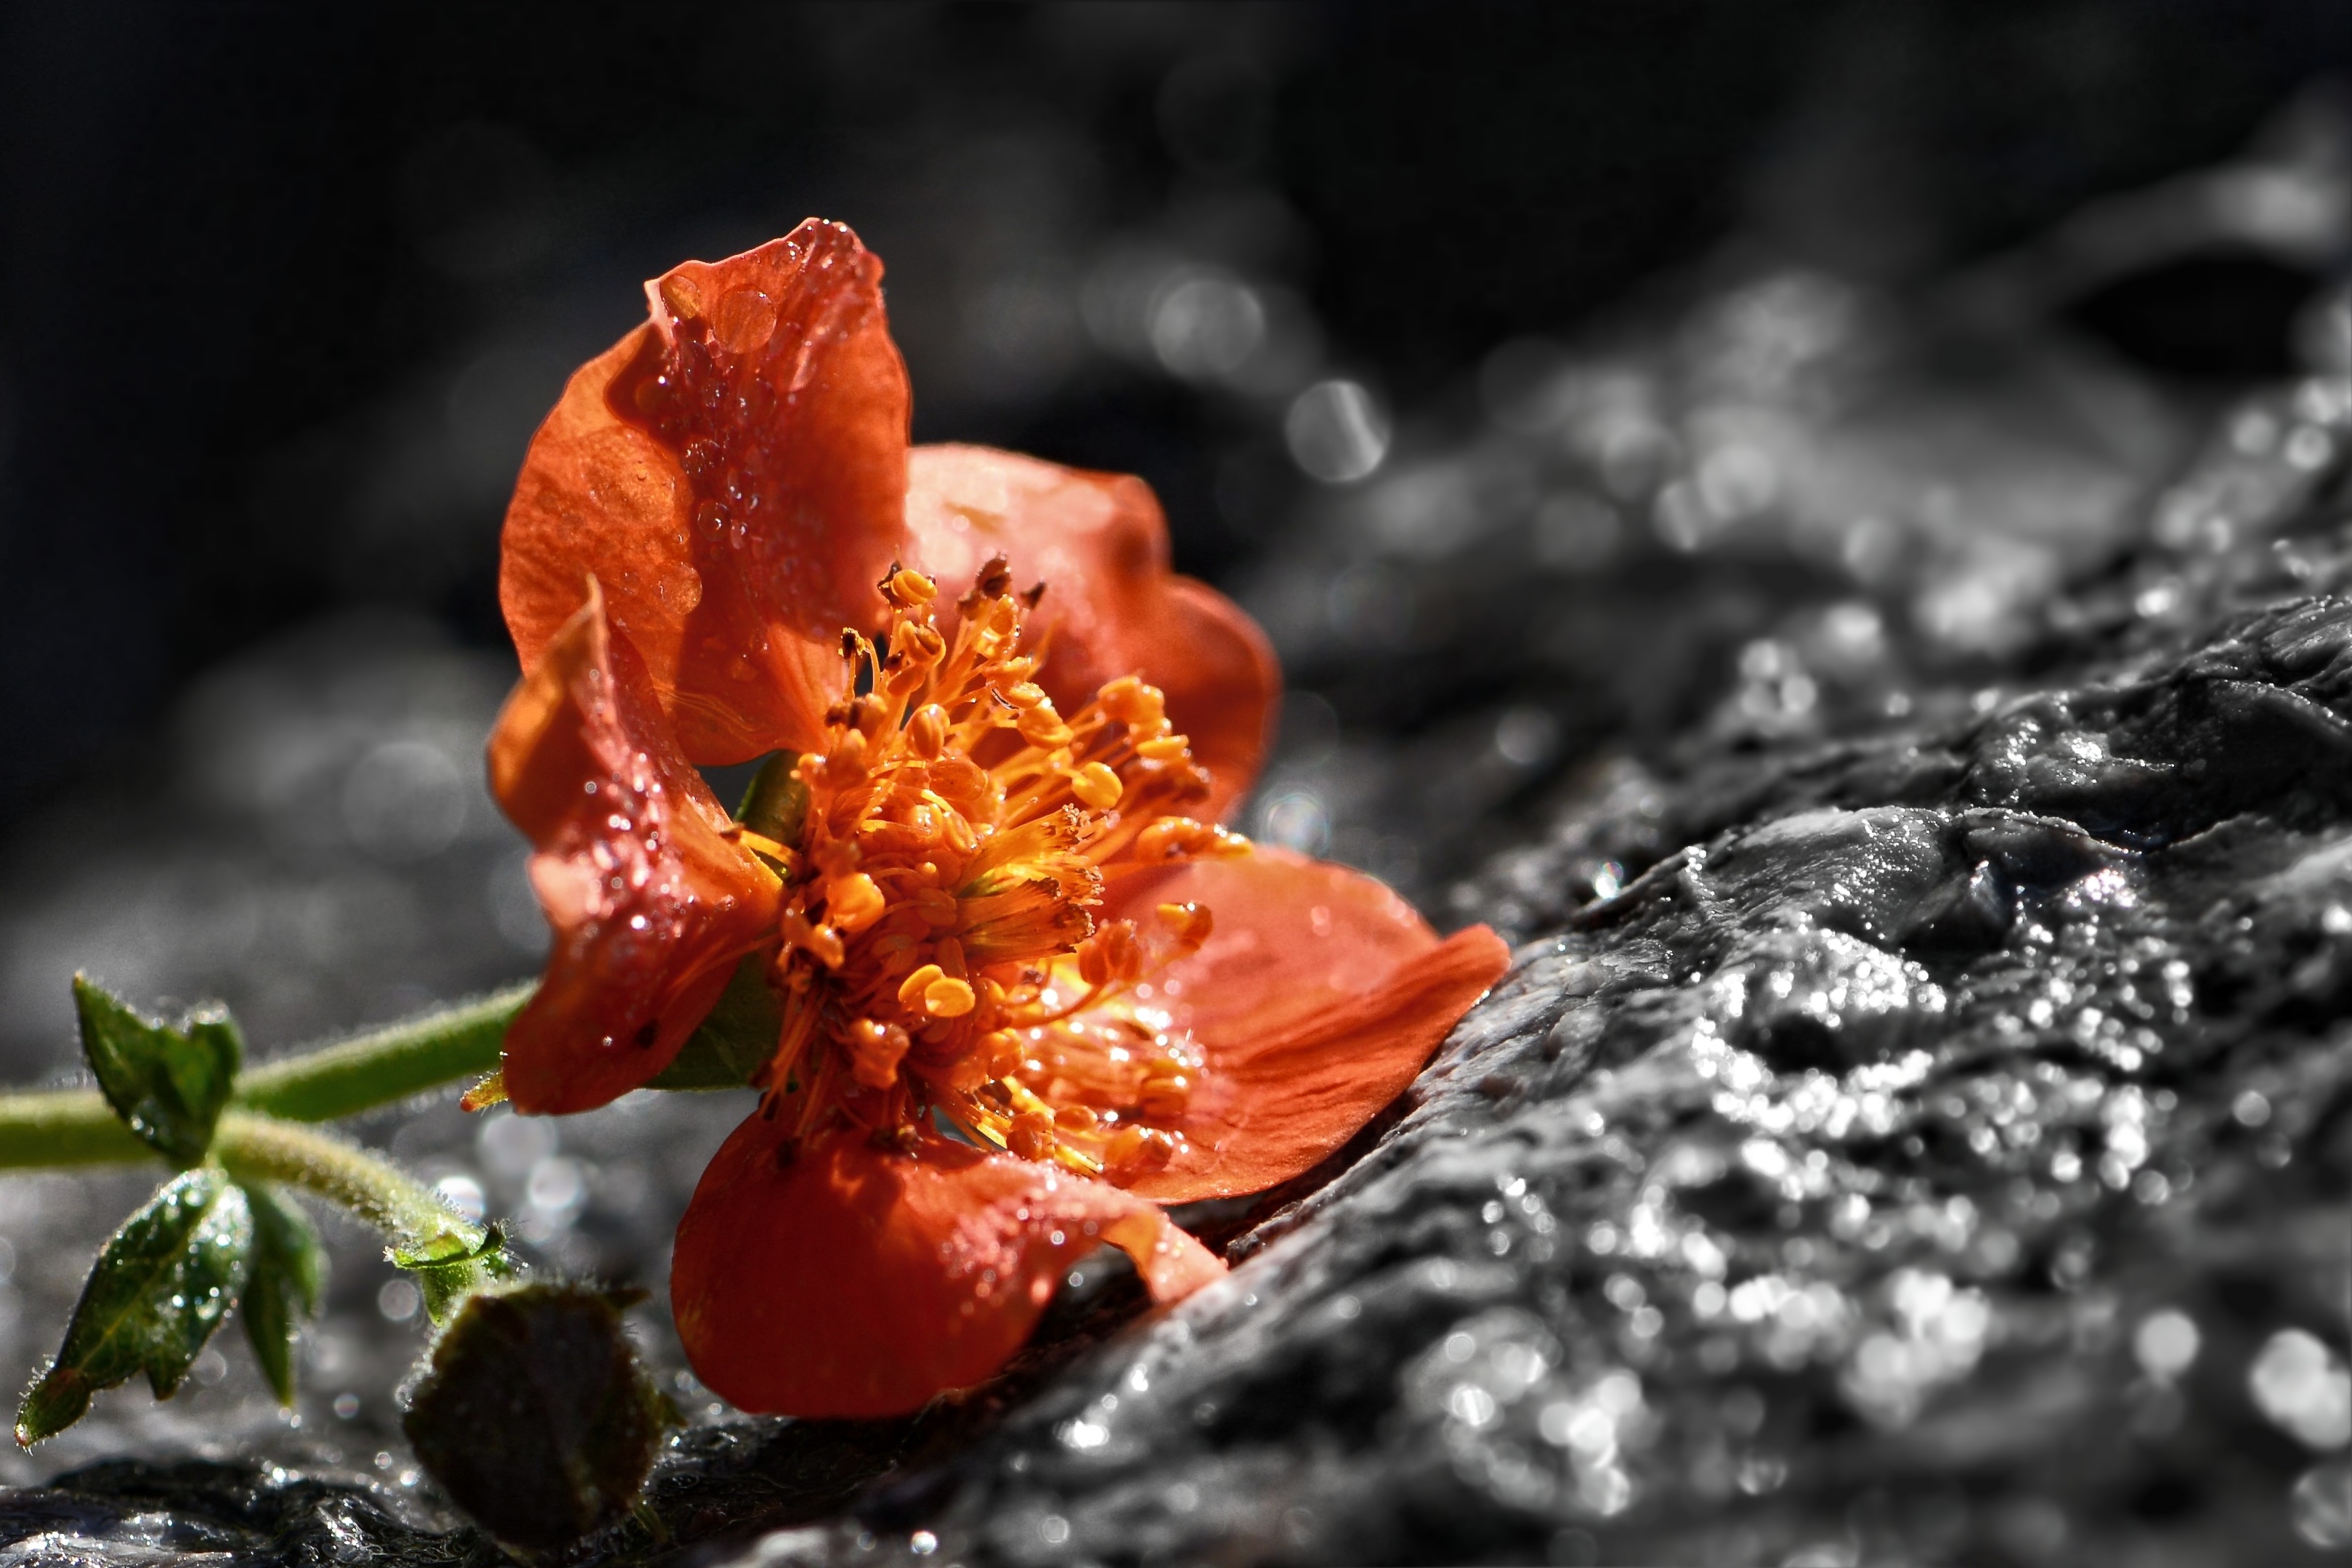
nature, blossom, plant, photography, leaf, flower, bloom, spring, red, produce, autumn, flora, close up, macro photography, orange flower, orange blossom, avens, geum coccineum